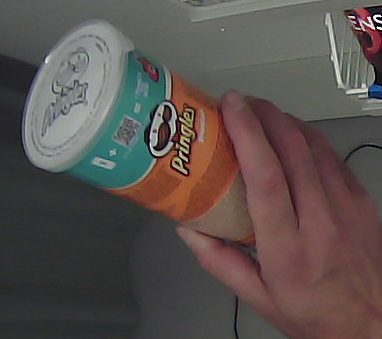
Product: pringles_paprika